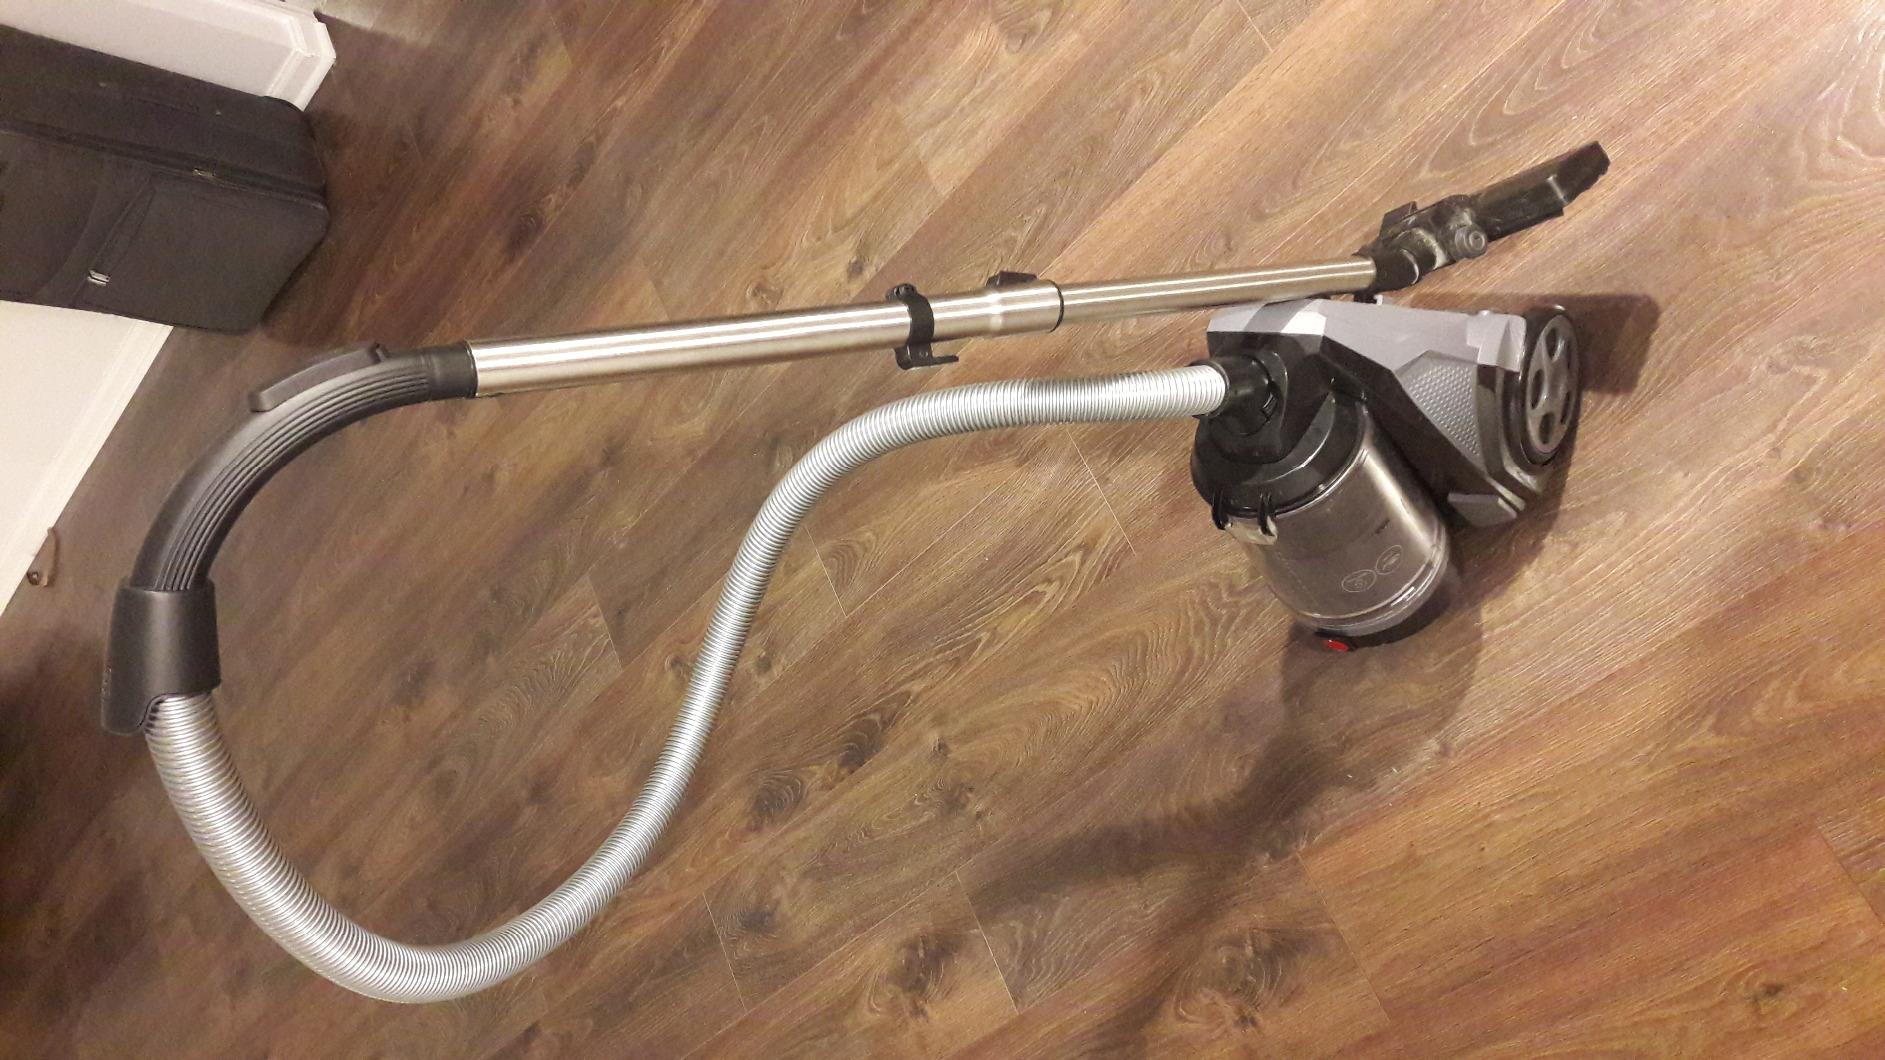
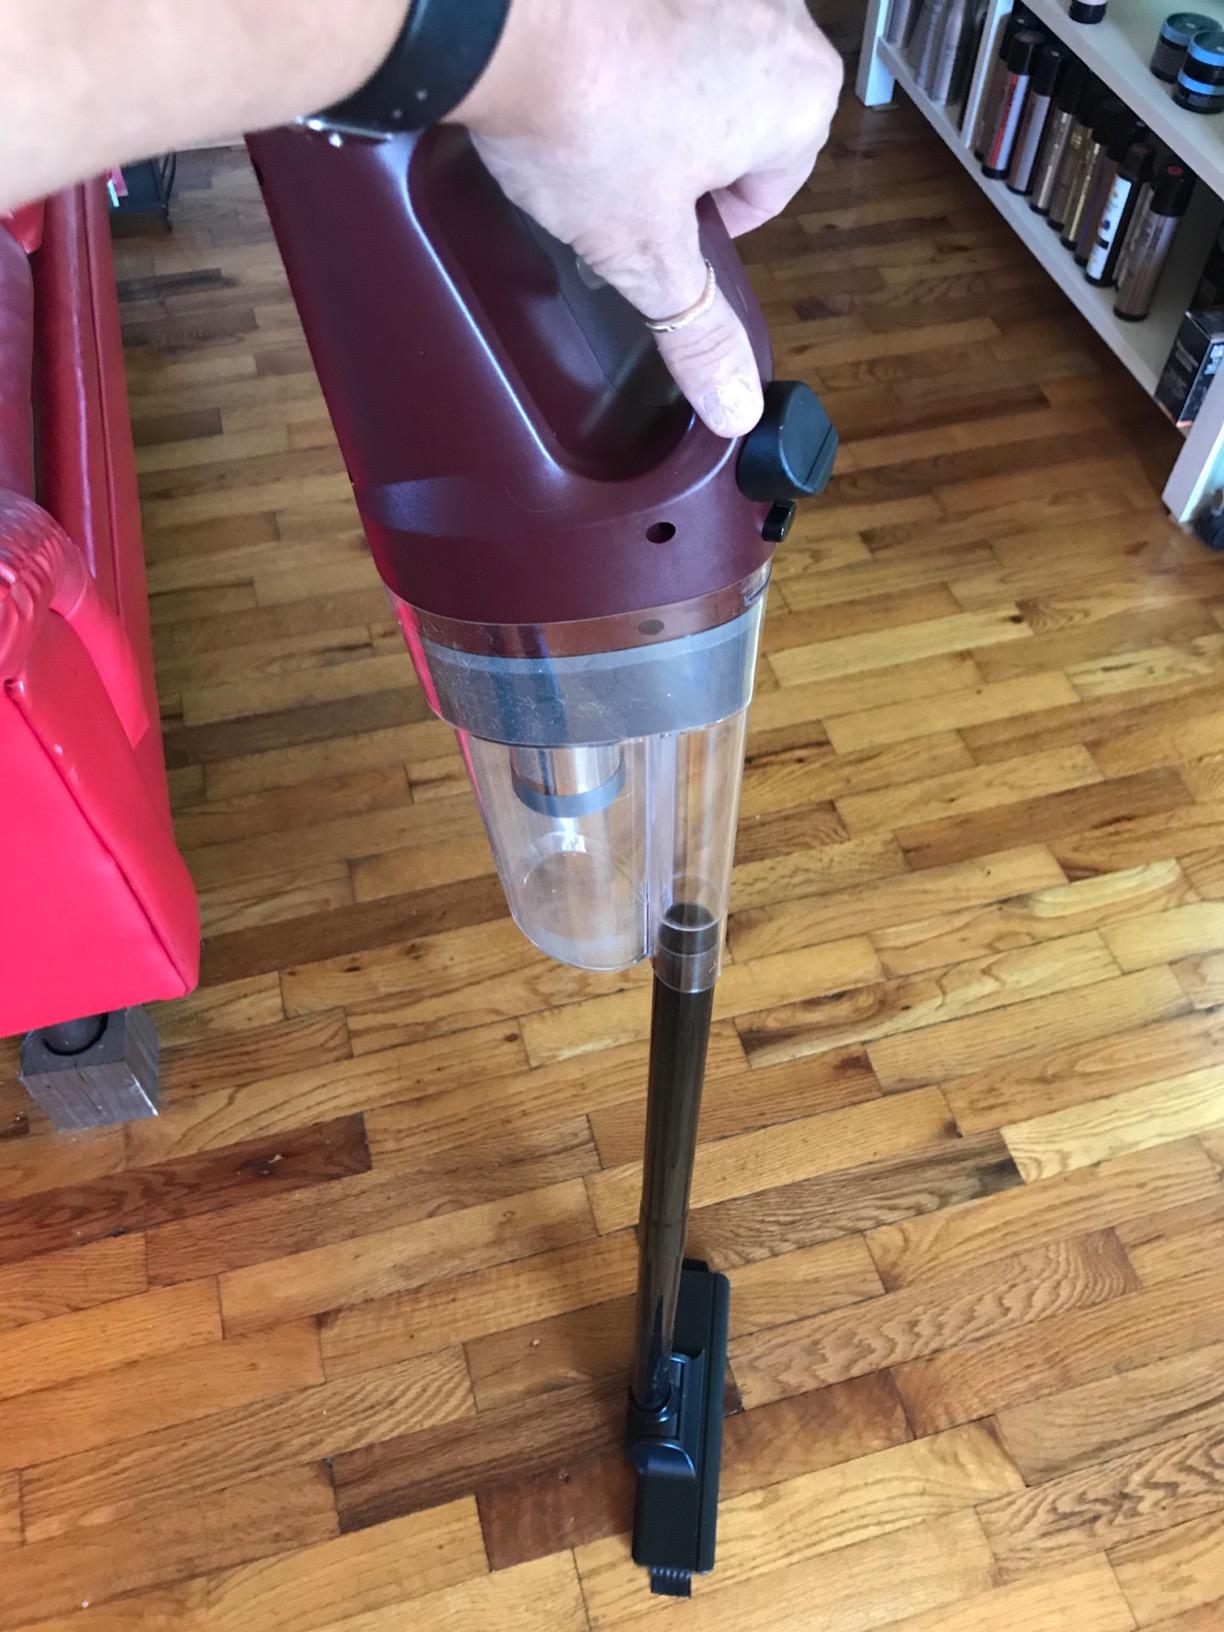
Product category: items_vacuum
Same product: no